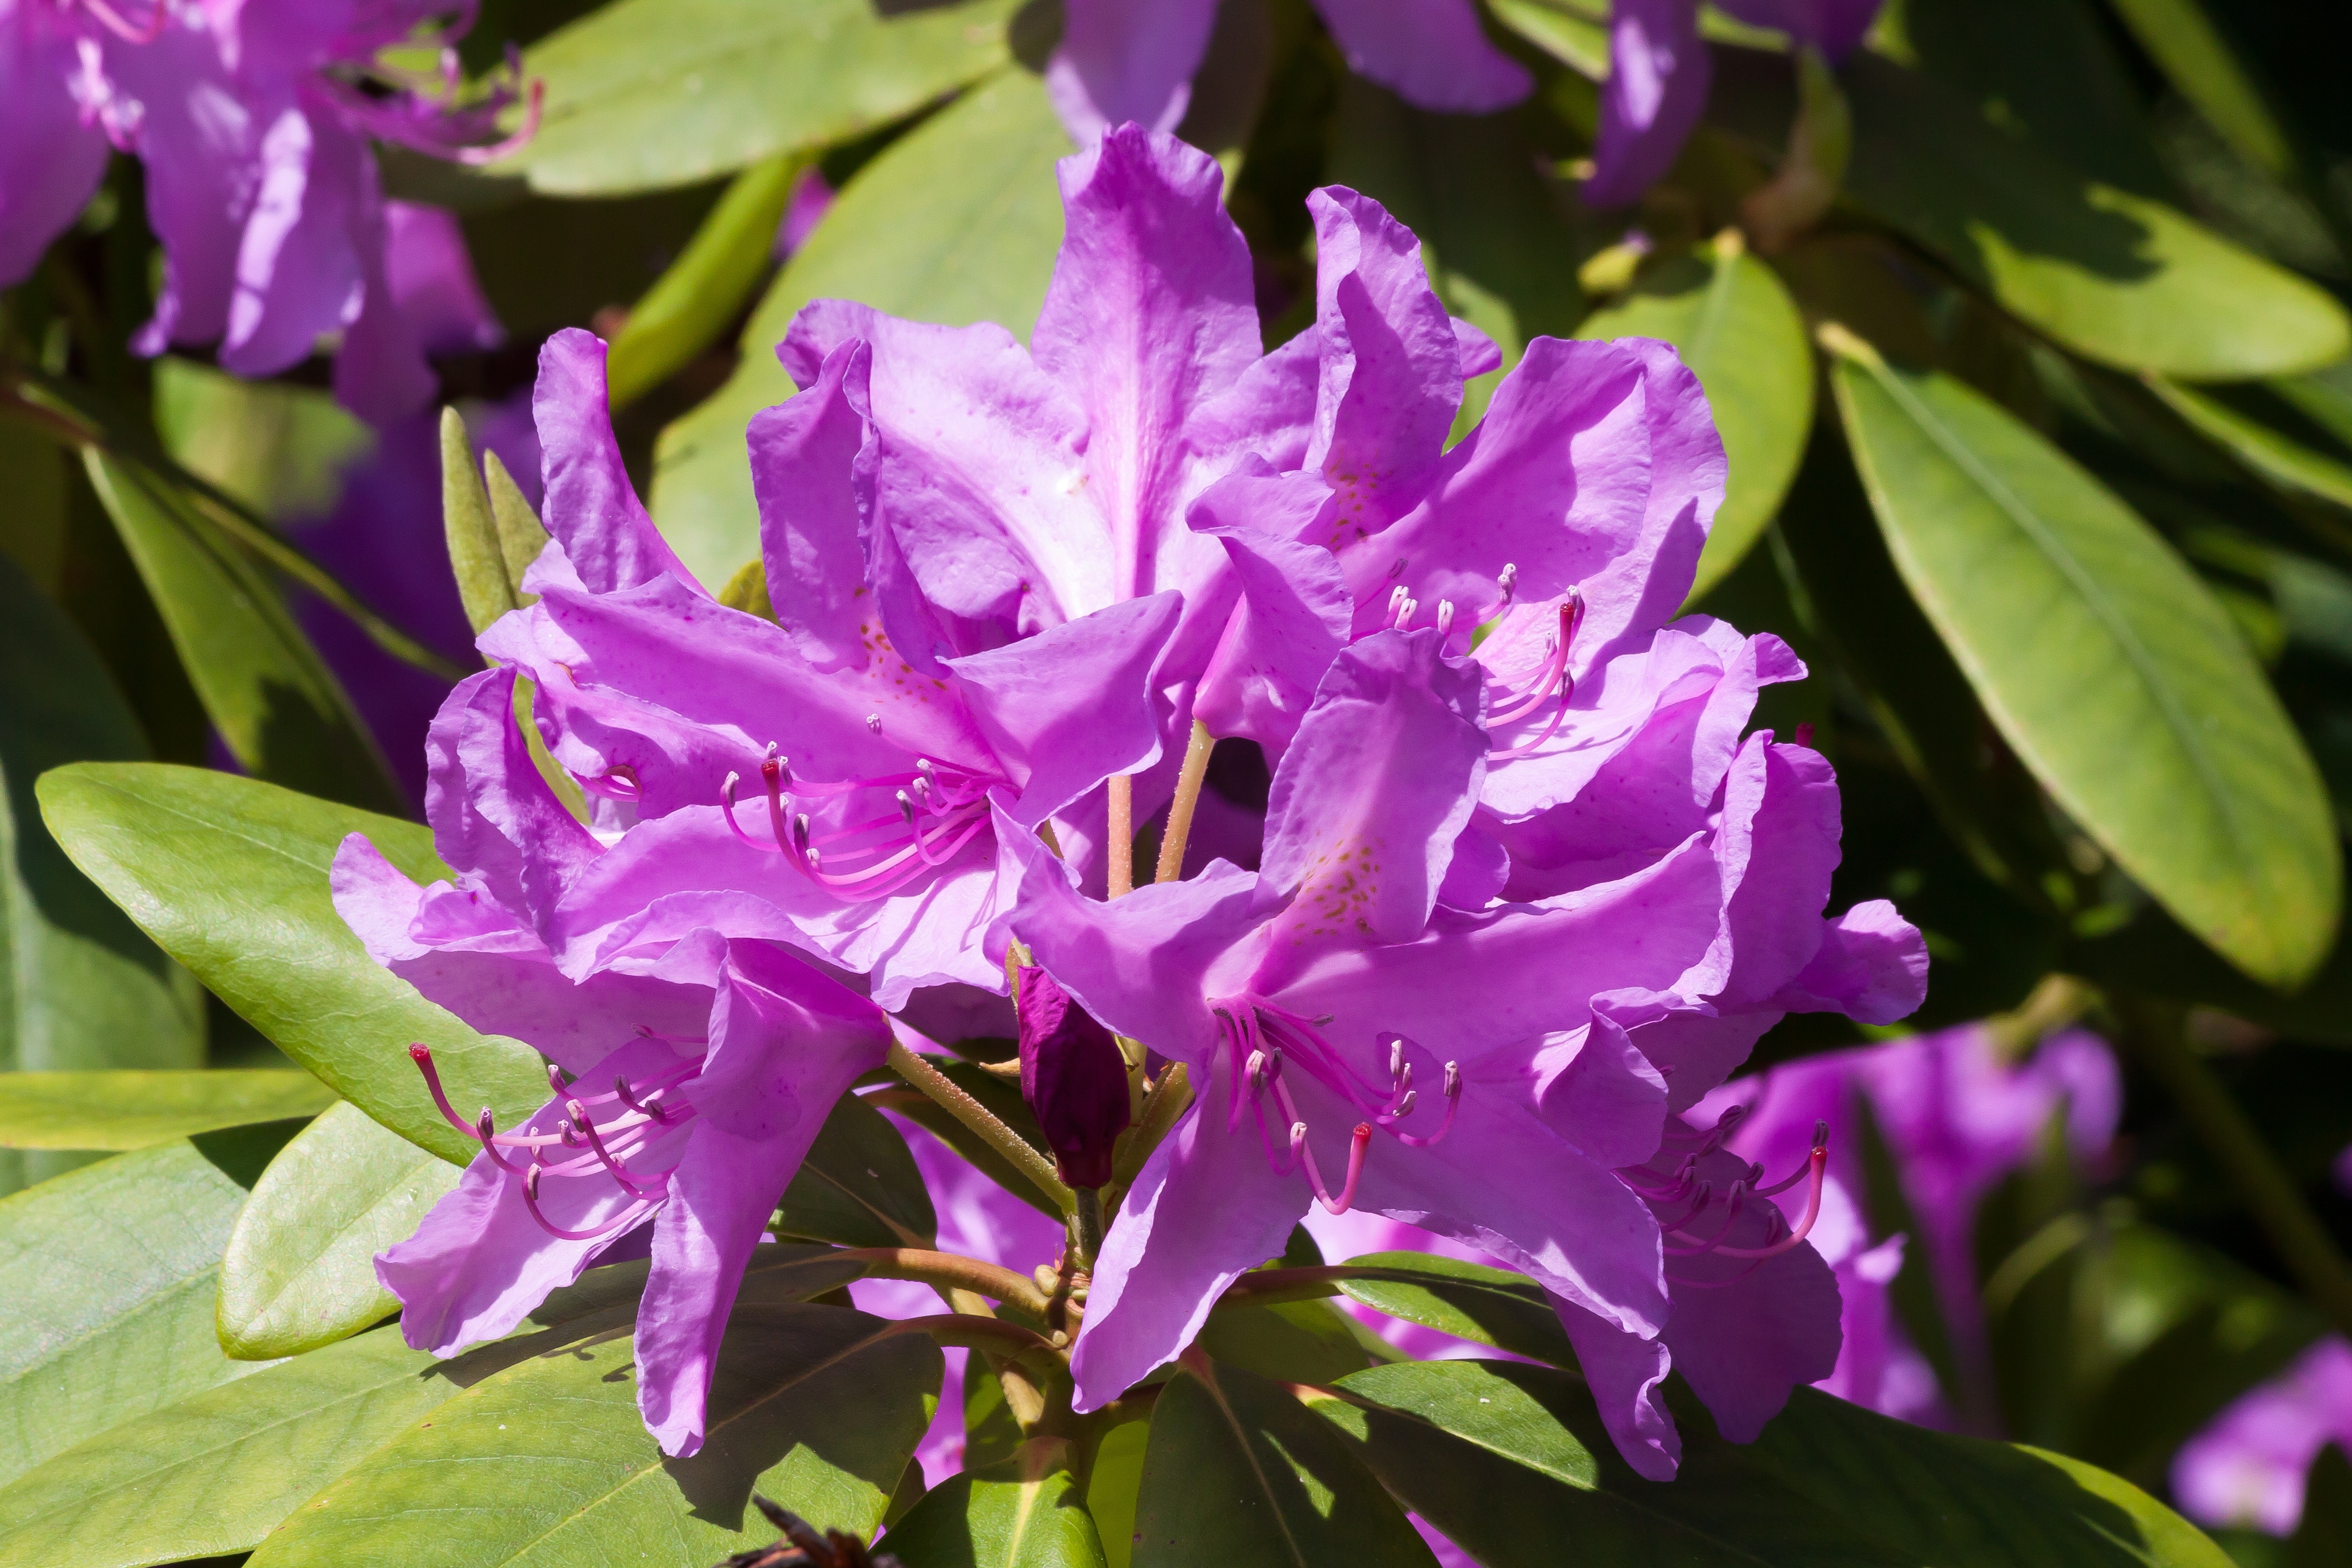
nature, blossom, plant, flower, purple, green, botany, flora, shrub, violet, rhododendron, ericaceae, flowering plant, genus, inflorescences, cattleya, traub notes, doldentraub, family of ericaceae, woody plant, land plant